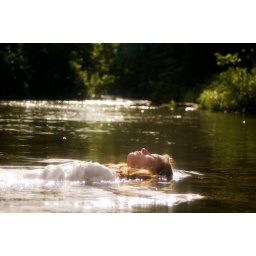
The girl in the water